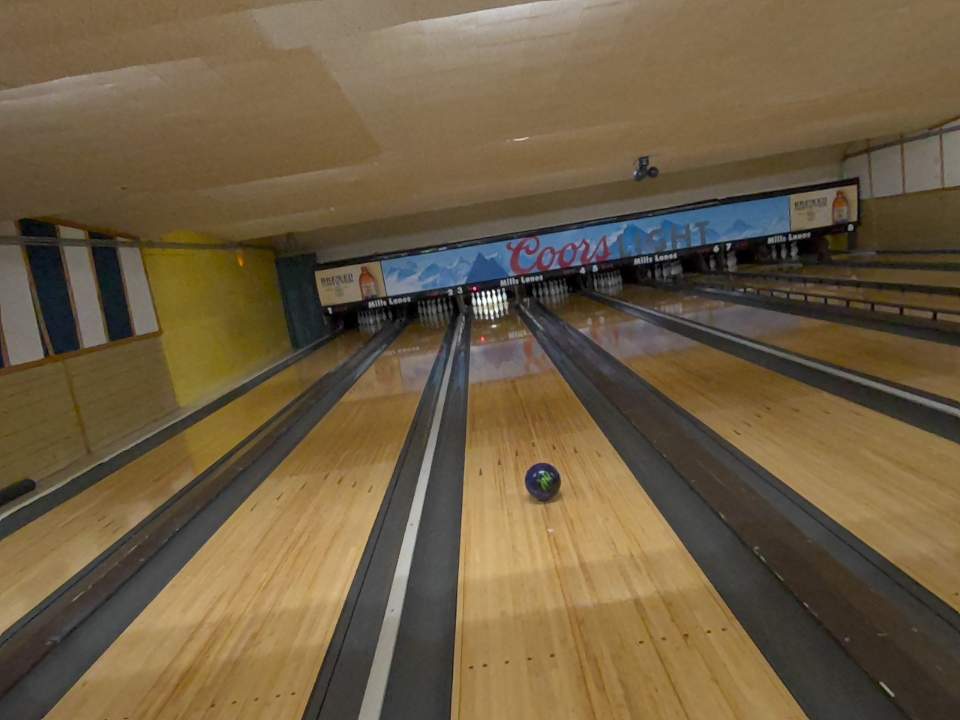
Object: bowling_ball